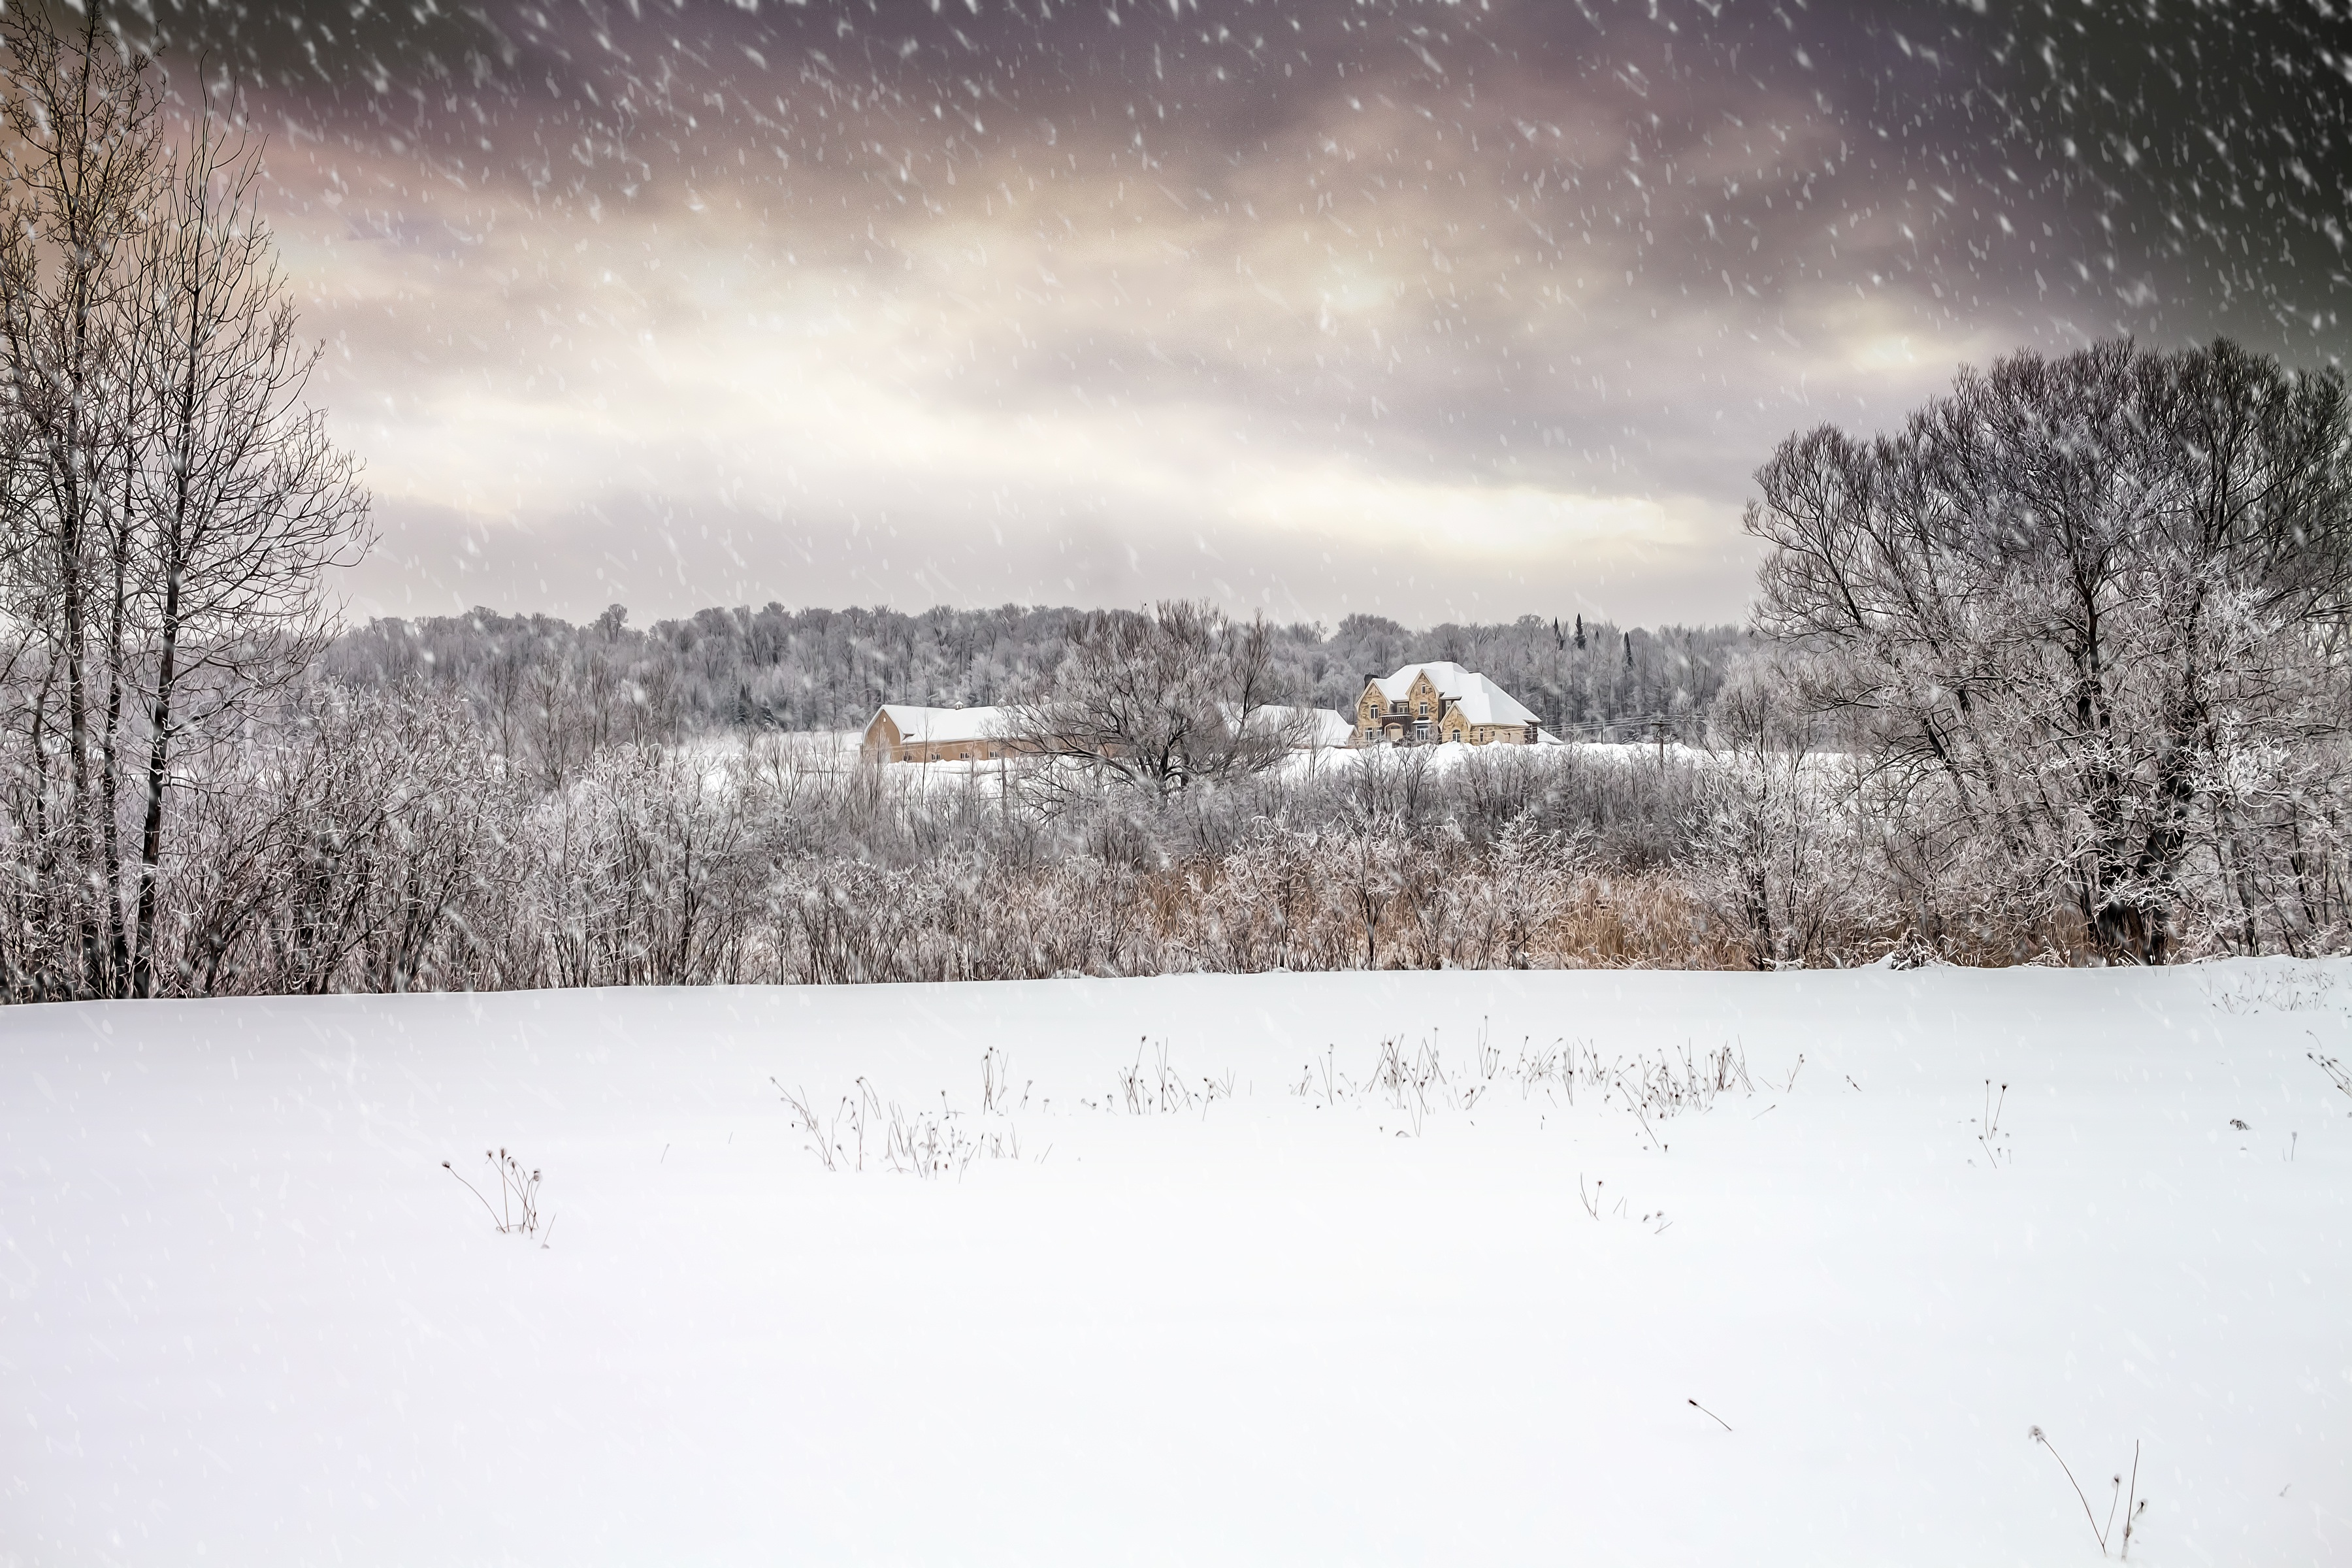
landscape, snow, winter, mansion, morning, frost, weather, season, blizzard, fairytale, freezing, atmospheric phenomenon, winter storm